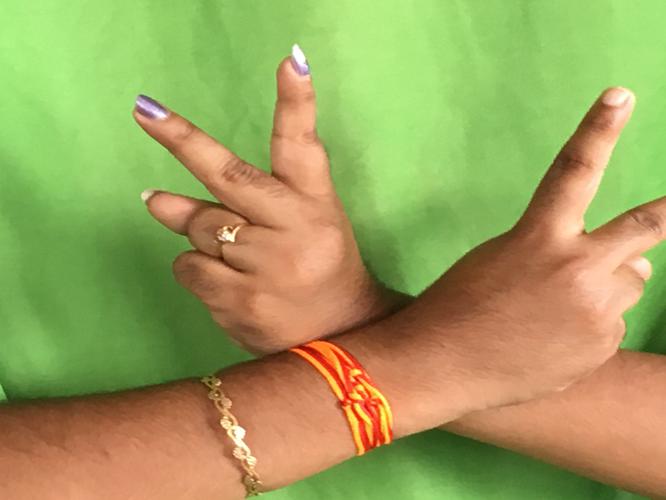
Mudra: Kartariswastika
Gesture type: double_hand